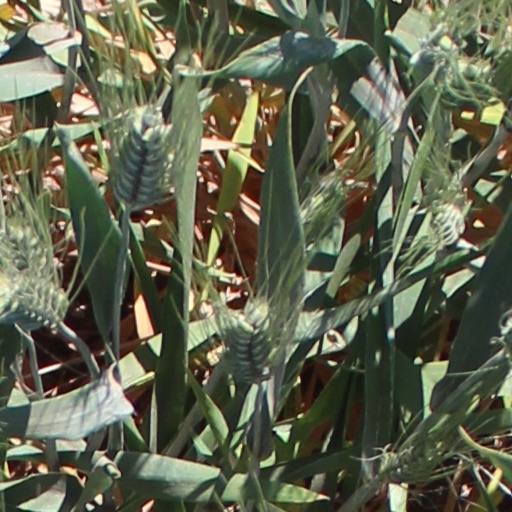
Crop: wheat